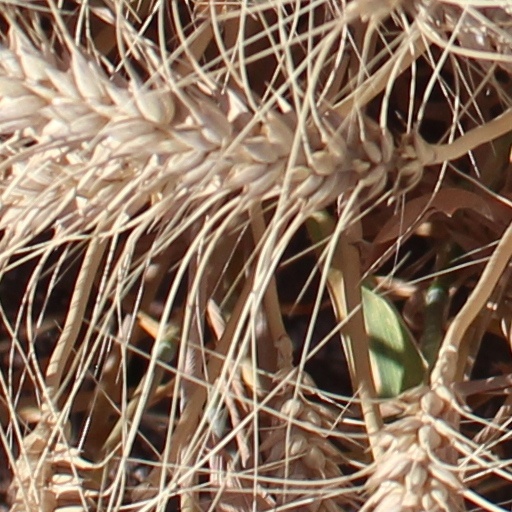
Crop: wheat